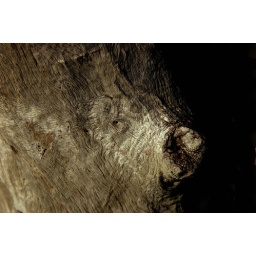
An elephant and pig trapped in a tree, yearning to be free.